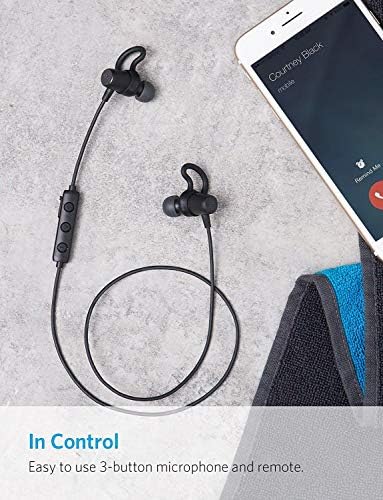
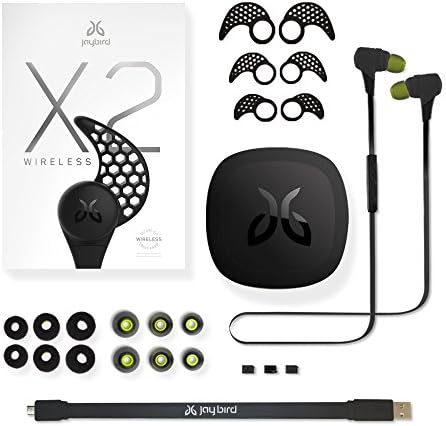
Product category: headphones
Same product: no